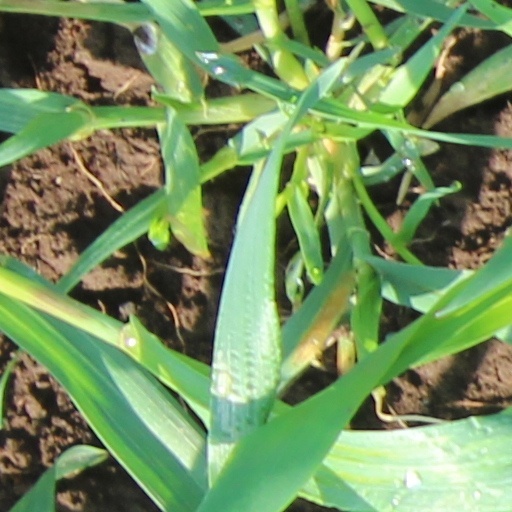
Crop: wheat